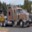
Label: truck